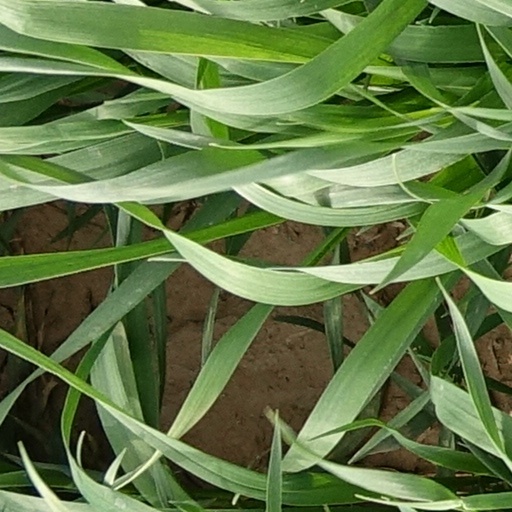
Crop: wheat